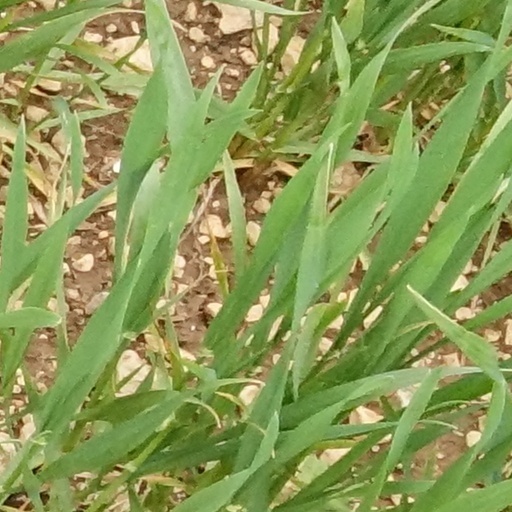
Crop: wheat